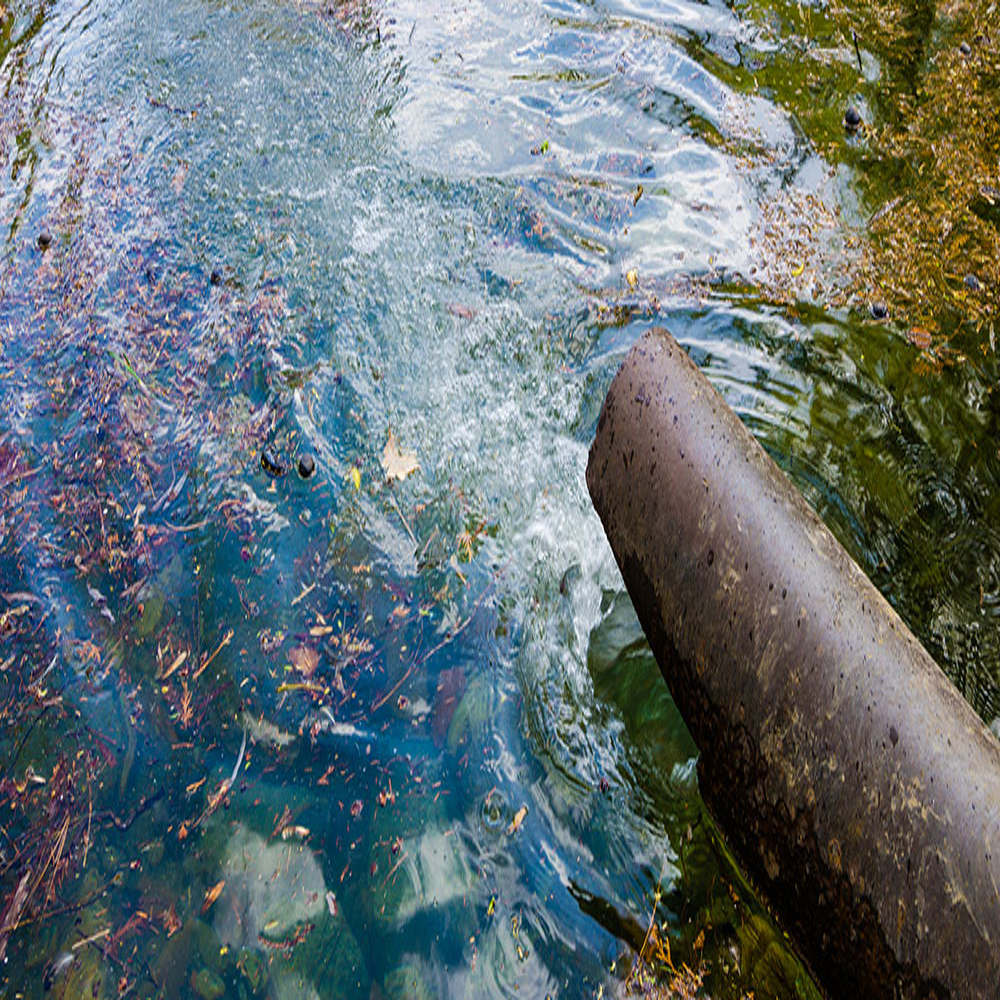
Body of water present: yes
Land polluted: no
Water polluted: yes
Pollution percentage: 50%